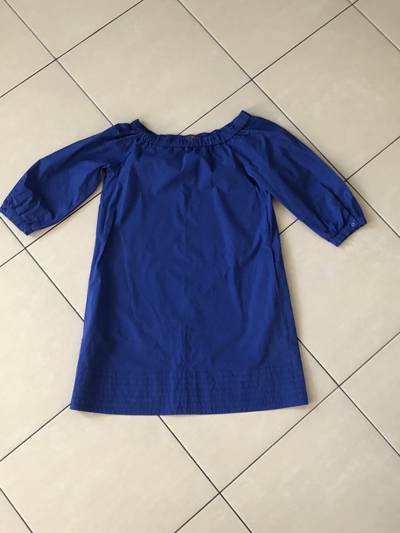
Waste category: clothes